Haydn's skull

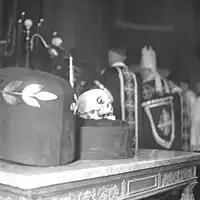
Joseph Haydn's skull on the altar of the Bergkirche in Eisenstadt, 1954

The skull of composer Joseph Haydn was stolen shortly after his death in 1809; the perpetrators were interested in examining it for purposes of phrenology. The thieves were identified eleven years later, but as a result of their clever maneuvering went unpunished. For 145 years, the skull was passed from owner to owner; only in 1954 was it reunified for burial with the rest of Haydn's remains.